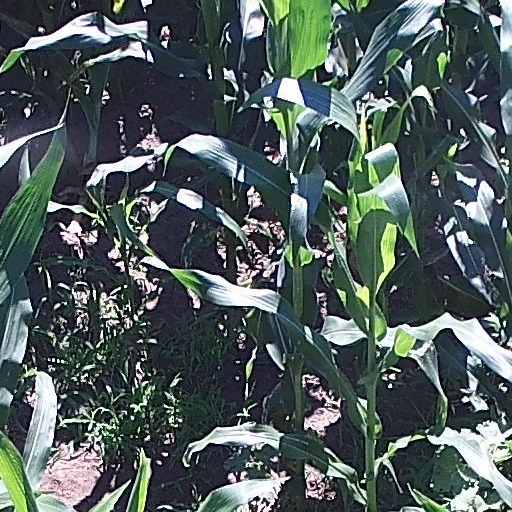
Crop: maize; corn